SEAT Ibiza

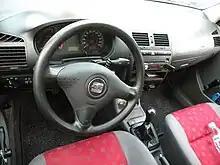
One of the new features introduced with the 1999 facelift was the redesigned interior

The SEAT Ibiza Mk1 took part in several rally events and formed the basis on which the Campeonato SEAT Ibiza de Rallies was organised by the SEAT Sport division in 1985, however its most notable rally version has been the all-wheel-drive Ibiza Bimotor, manufactured in 1986 and equipped with two engines, each delivering power to one axle.